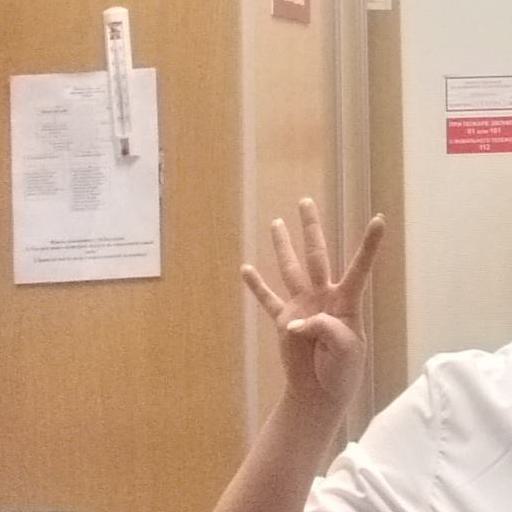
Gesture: four